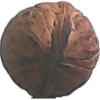
Label: Walnut 1